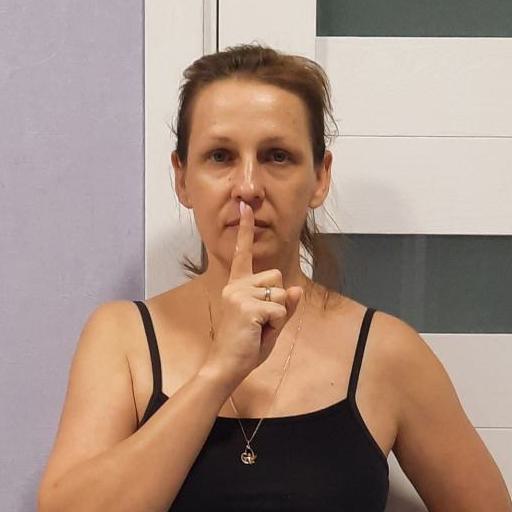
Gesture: mute